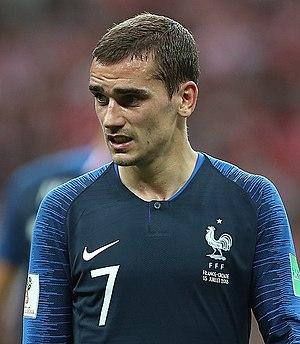
Le Ballon d'or 2018 est la 63ᵉ édition du Ballon d'or. Organisé par le magazine France Football, il récompense le meilleur footballeur de l'année 2018. Au cours de la même cérémonie et pour la première fois, il est également décerné un Ballon d'or féminin pour la meilleur footballeuse et le trophée Kopa pour le meilleur joueur de moins de 21 ans de l'année.